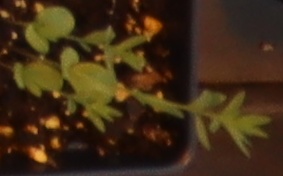
Label: Flax